King's Theatre, Glasgow

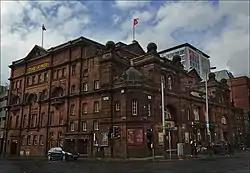
King's Theatre in 2016

The King's Theatre is located in Glasgow, Scotland. It was built for Howard & Wyndham Ltd under its chairman Baillie Michael Simons as a sister theatre of their Theatre Royal in the city and was designed by Frank Matcham, opening in 1904. The theatre is primarily a receiving house for touring musicals, dance, comedy and circus-type performances. The theatre also provides a prominent stage for local amateur productions. The King's Theatre also stages an annual pantomime, produced by First Family Entertainment.